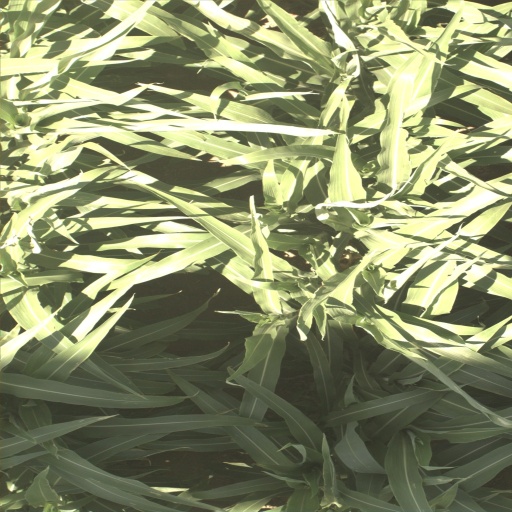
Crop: sorghum